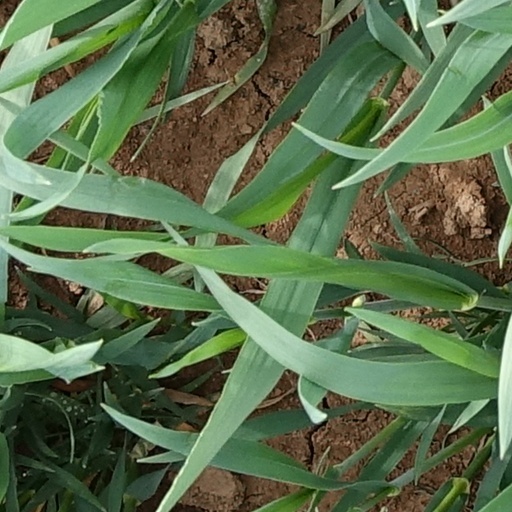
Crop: wheat